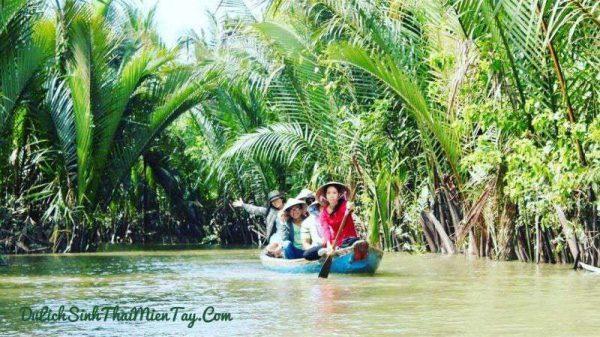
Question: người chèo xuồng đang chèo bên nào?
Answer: bên phải